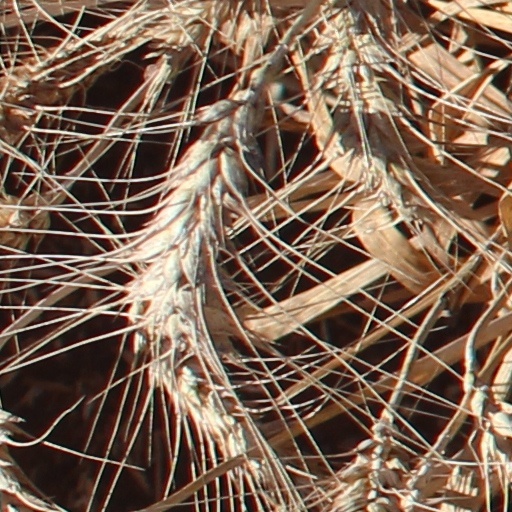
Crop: wheat